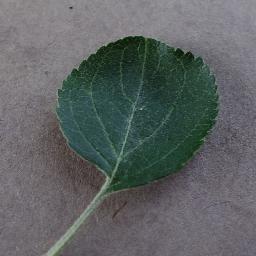
Label: Apple___healthy